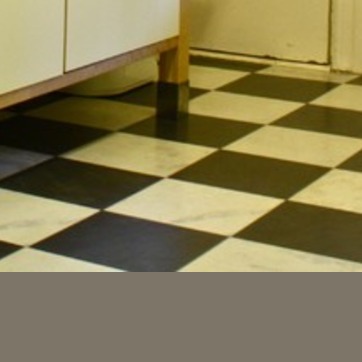
Material: tile